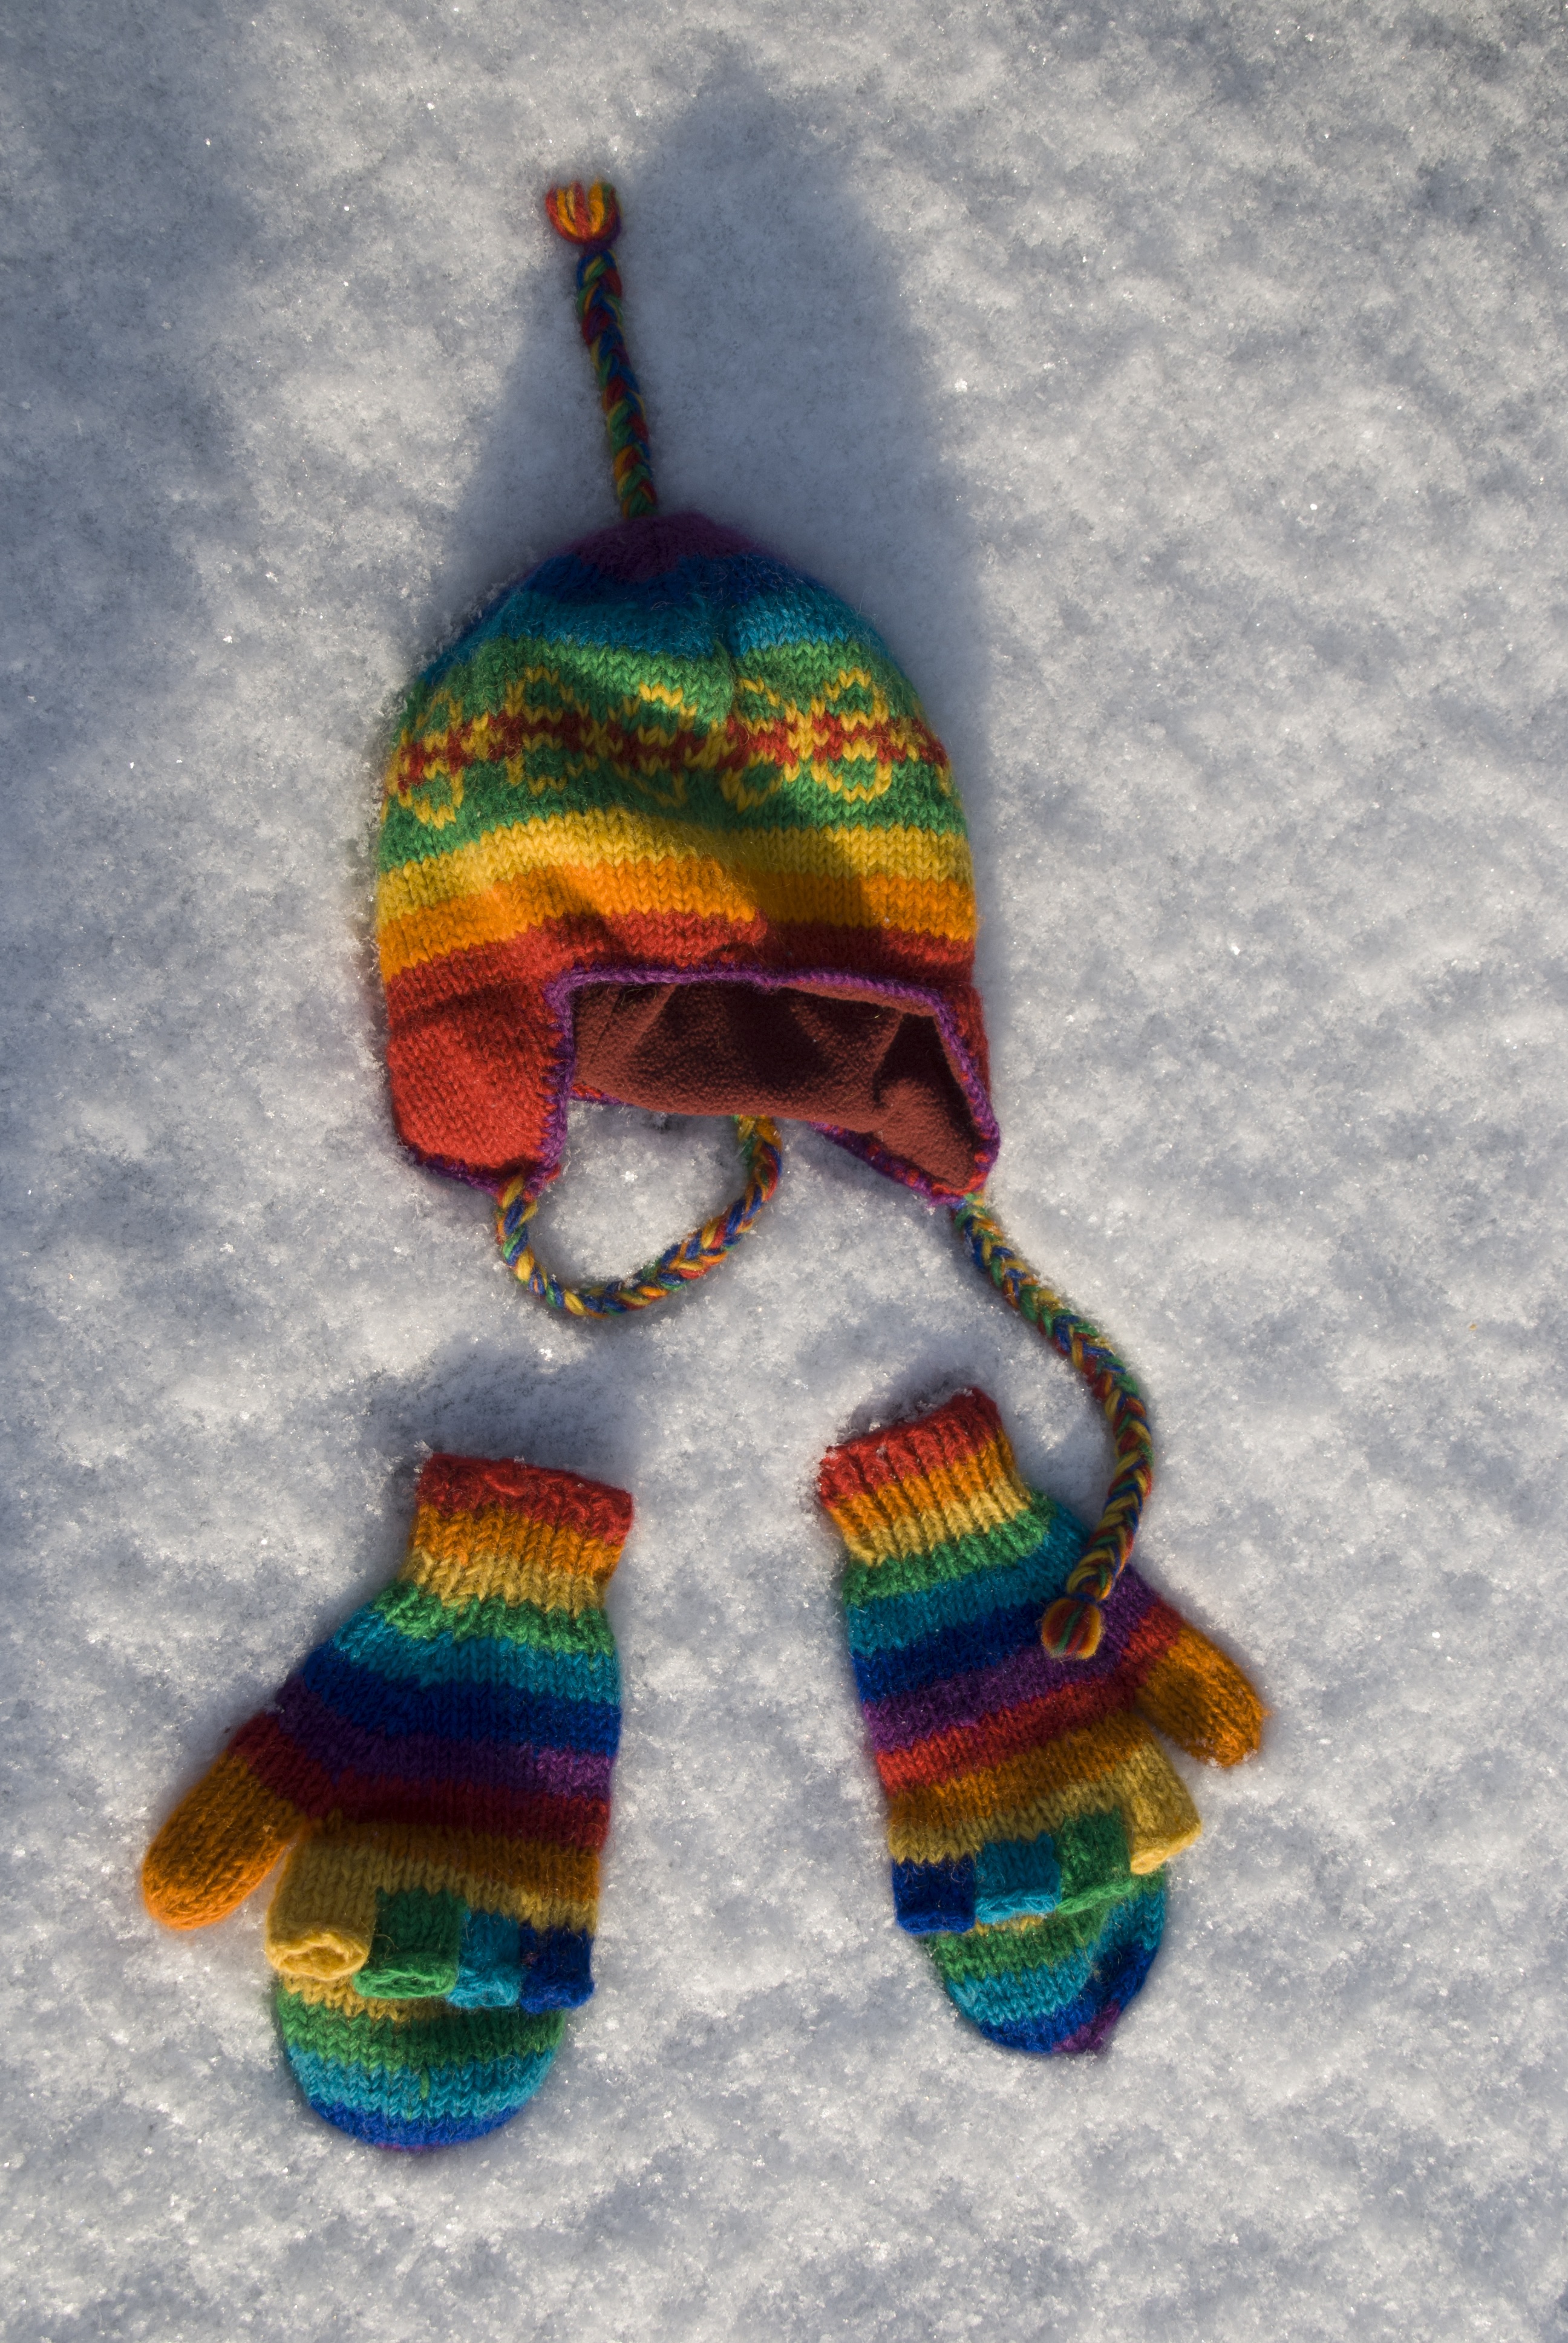
snow, cold, winter, white, warm, color, hat, fashion, blue, clothing, christmas, wool, season, textile, art, cap, accessories, style, knitted, december, casual, january, gloves, fashion accessory